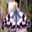
Label: butterfly